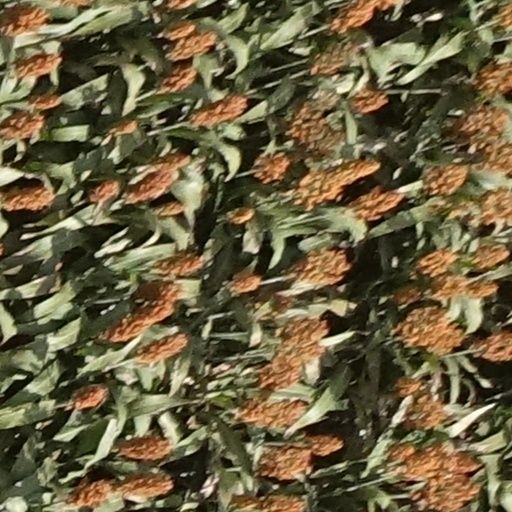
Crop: sorghum